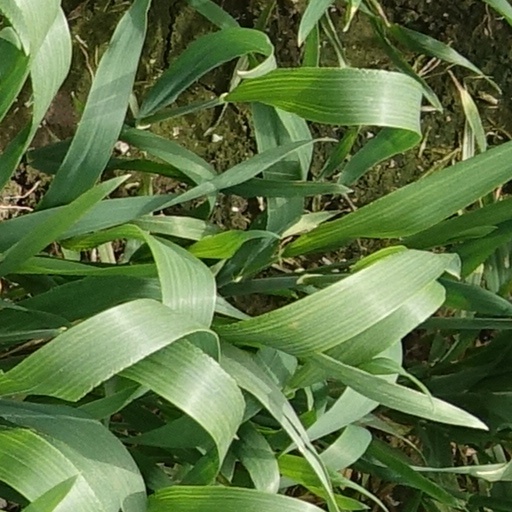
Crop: wheat